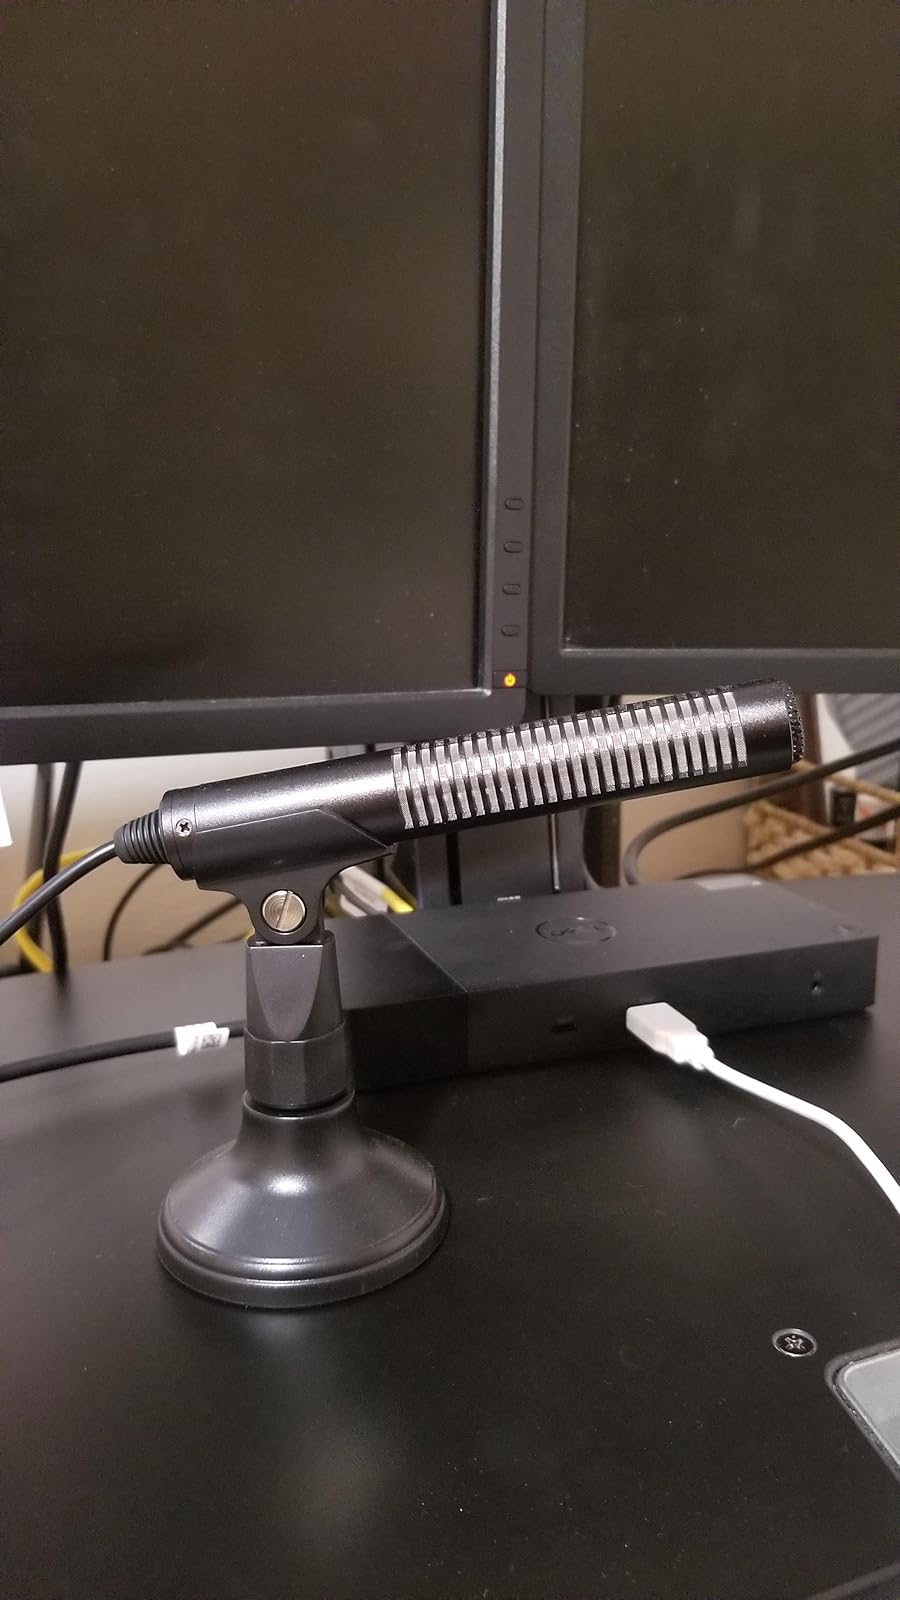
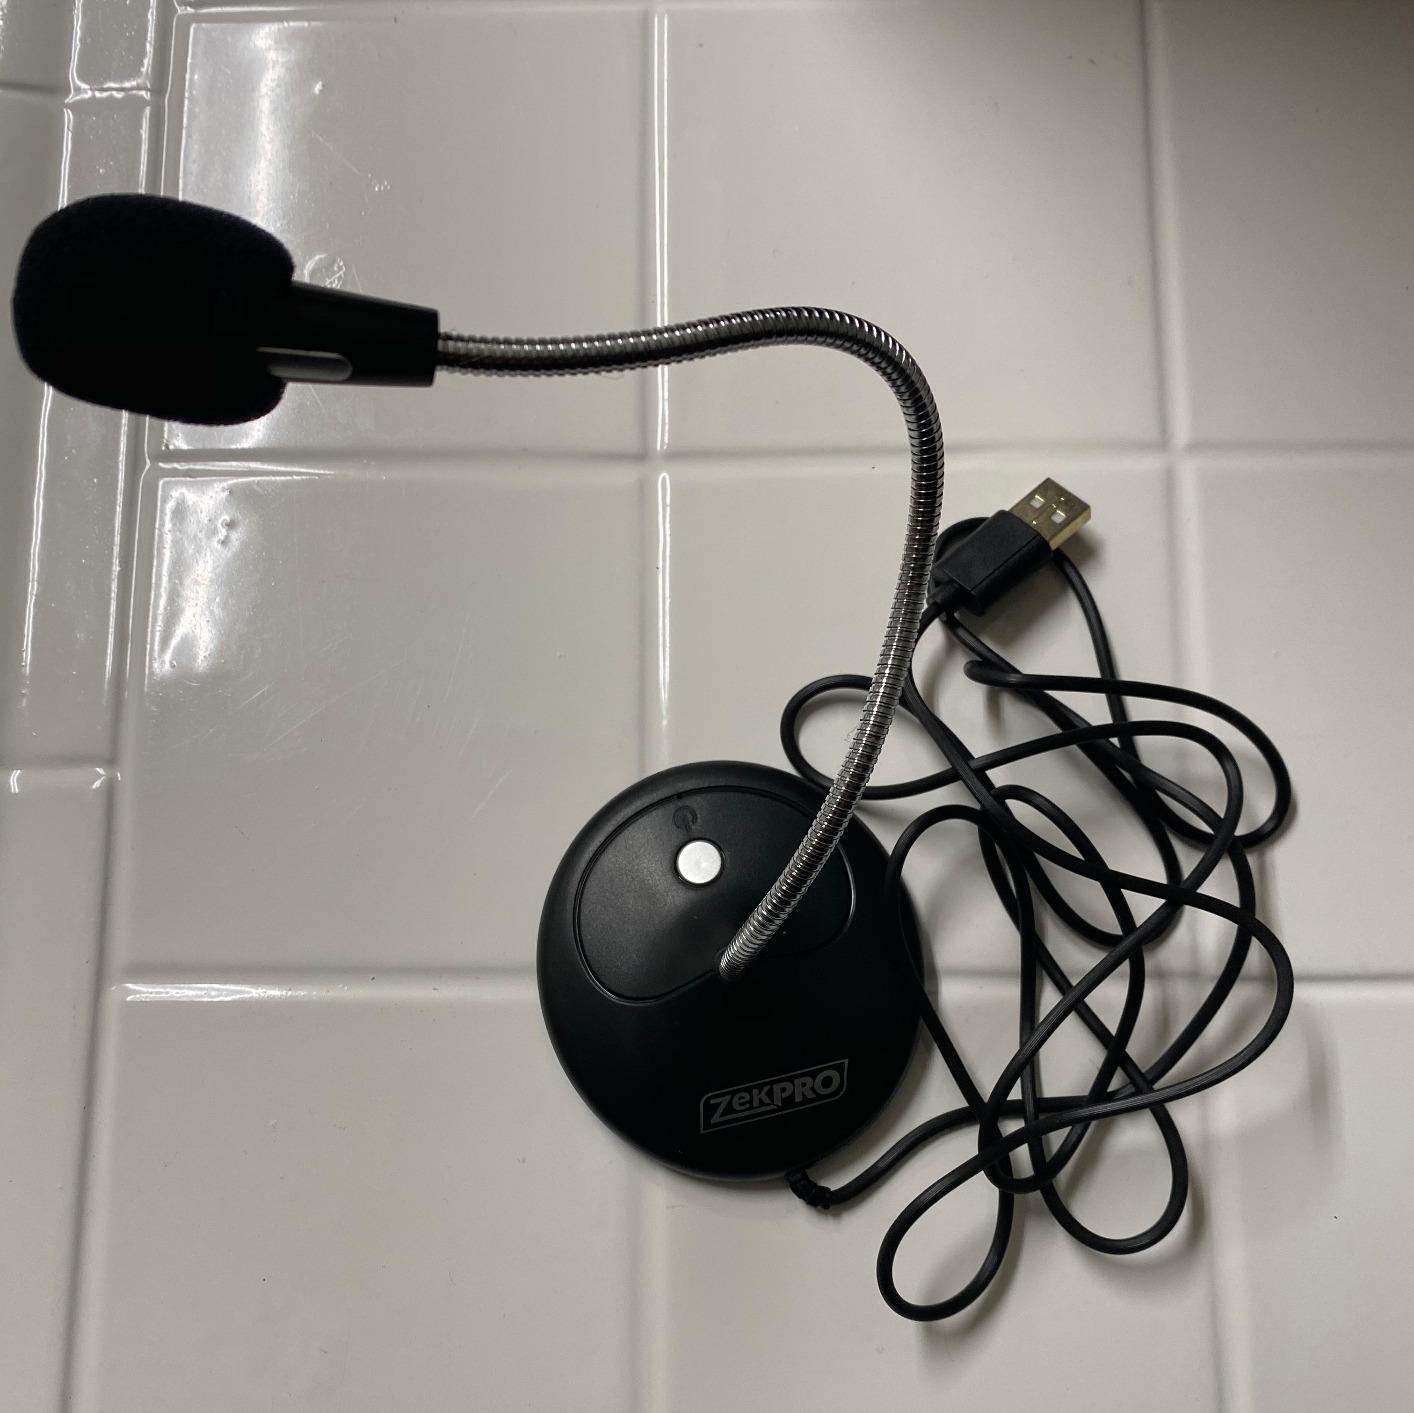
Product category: microphone
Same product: no